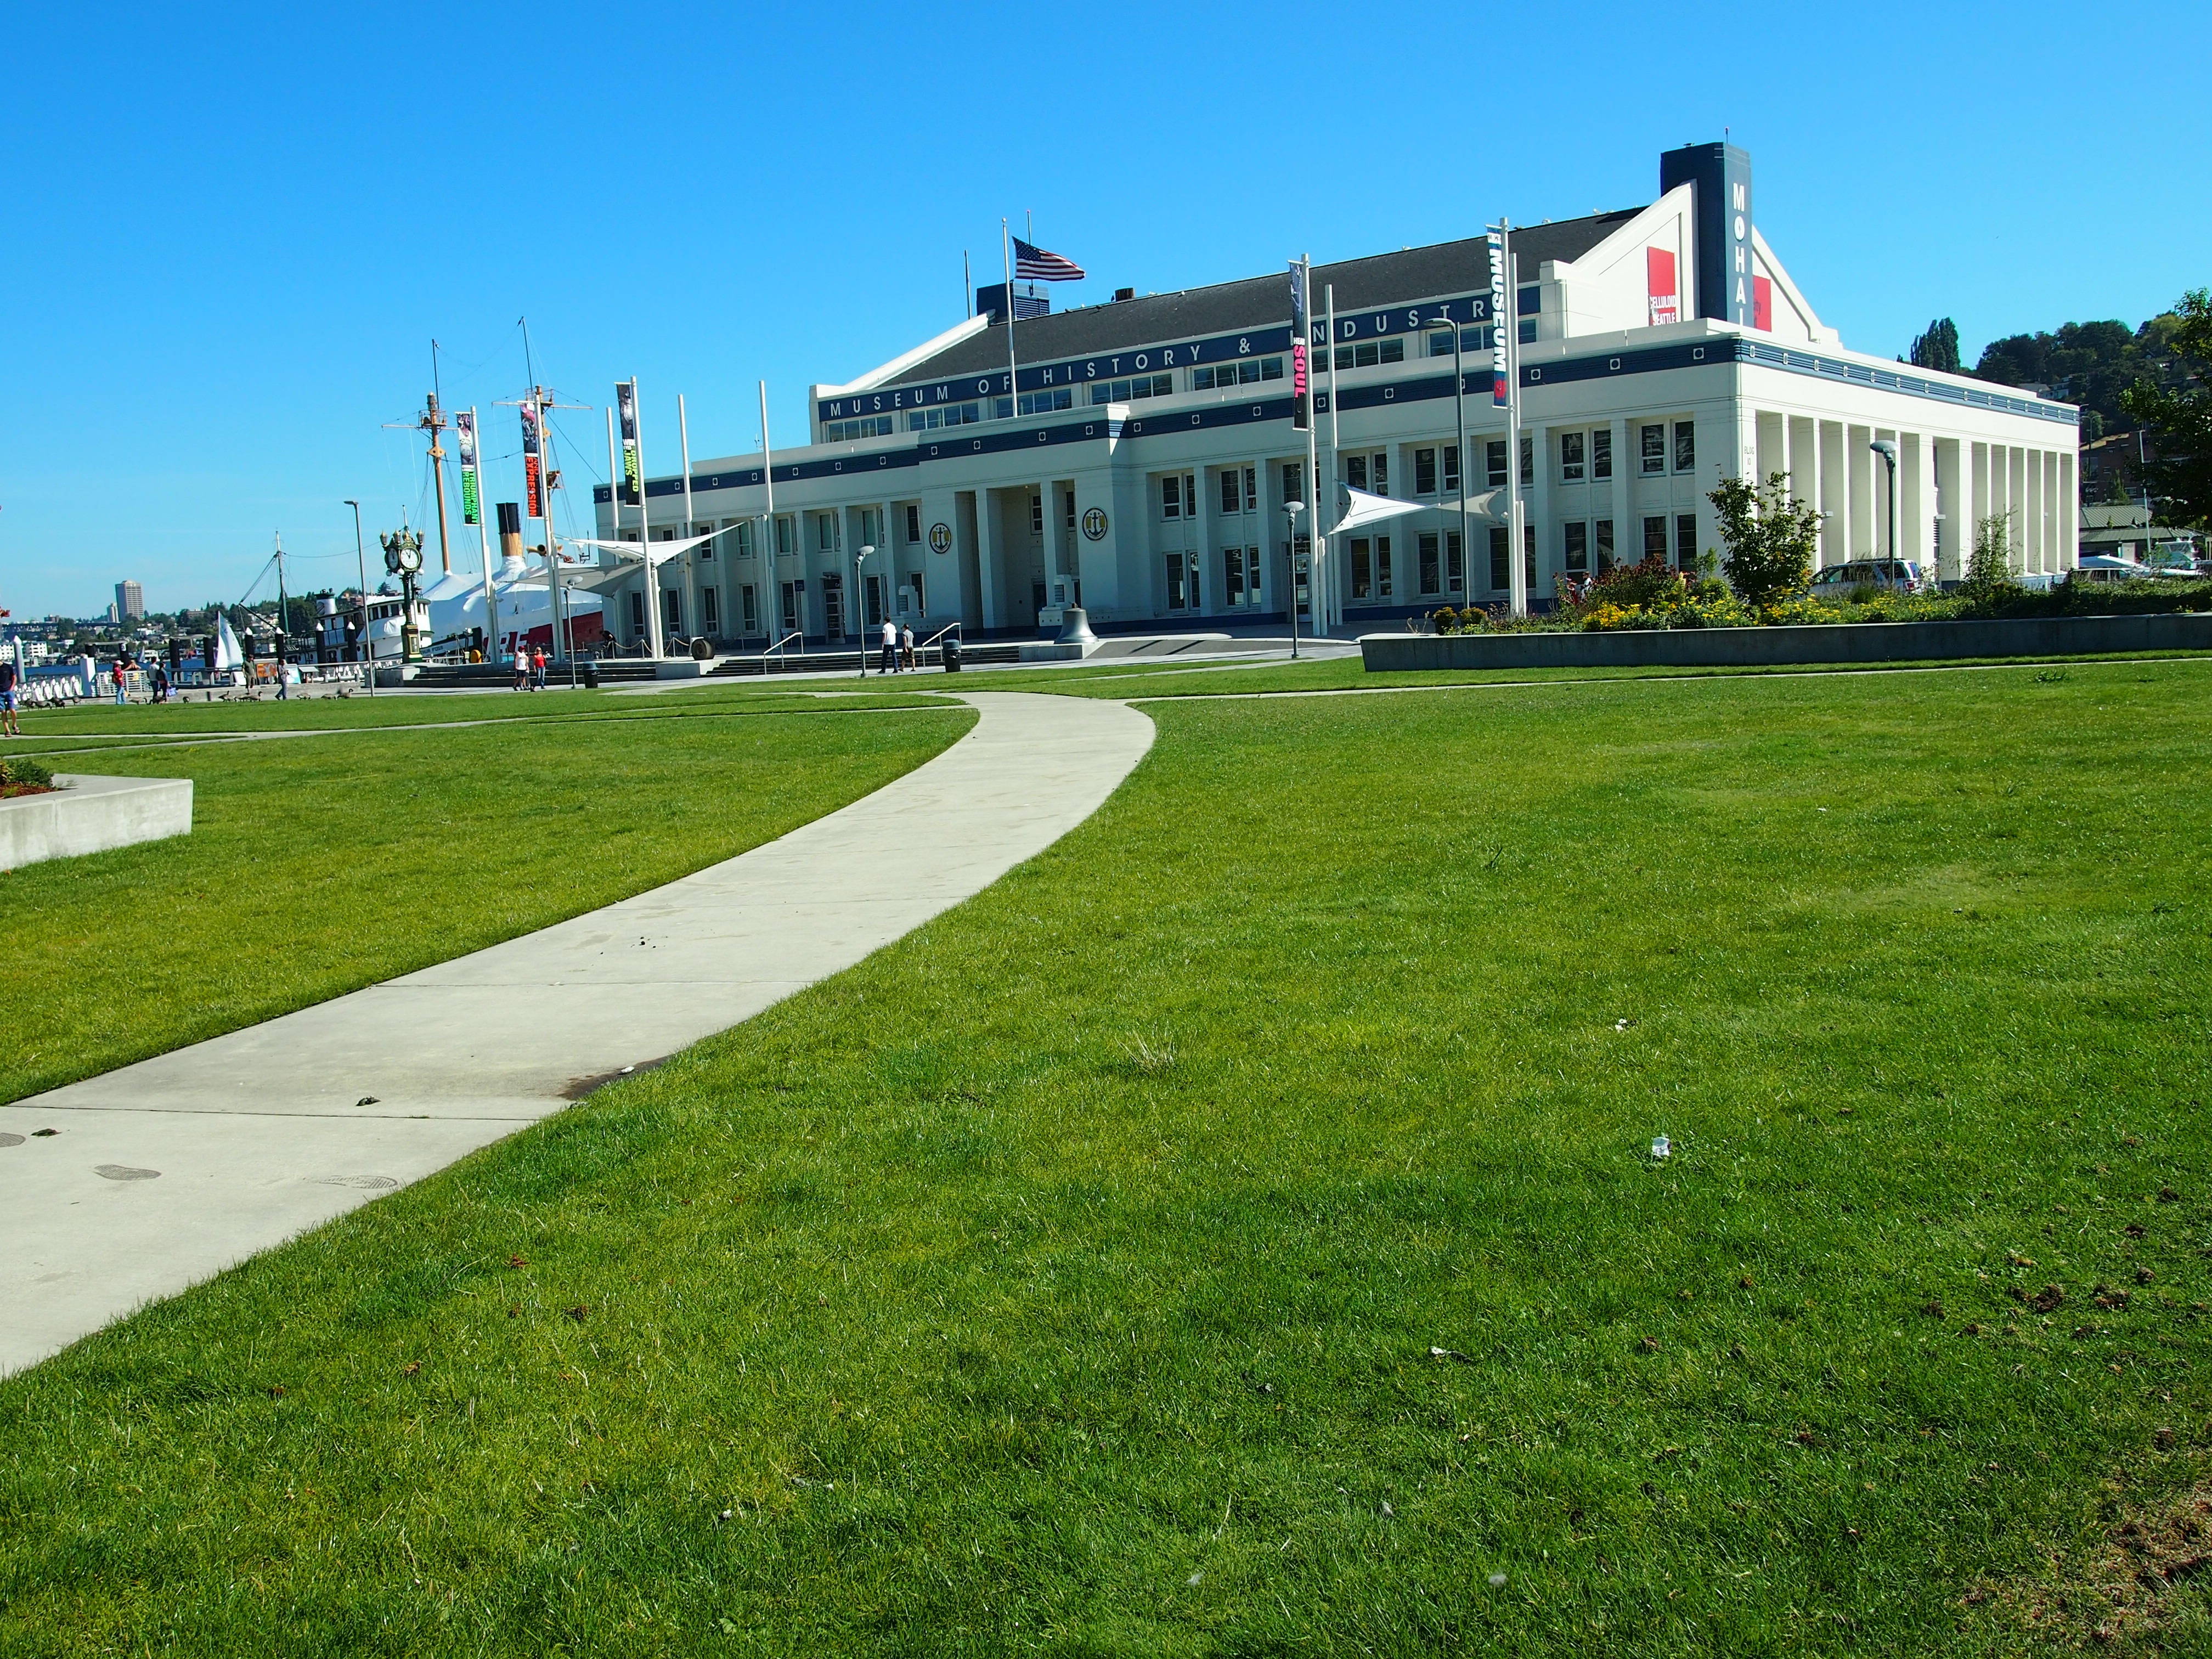
grass, architecture, structure, lawn, house, building, home, walkway, suburb, construction, park, landmark, exterior, stadium, seattle, engineering, design, estate, architectural, architecture design, residential area, sport venue, mohai, lake union park